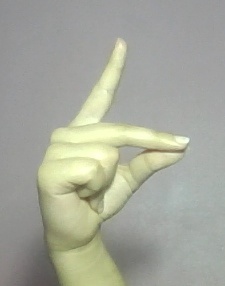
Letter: ta